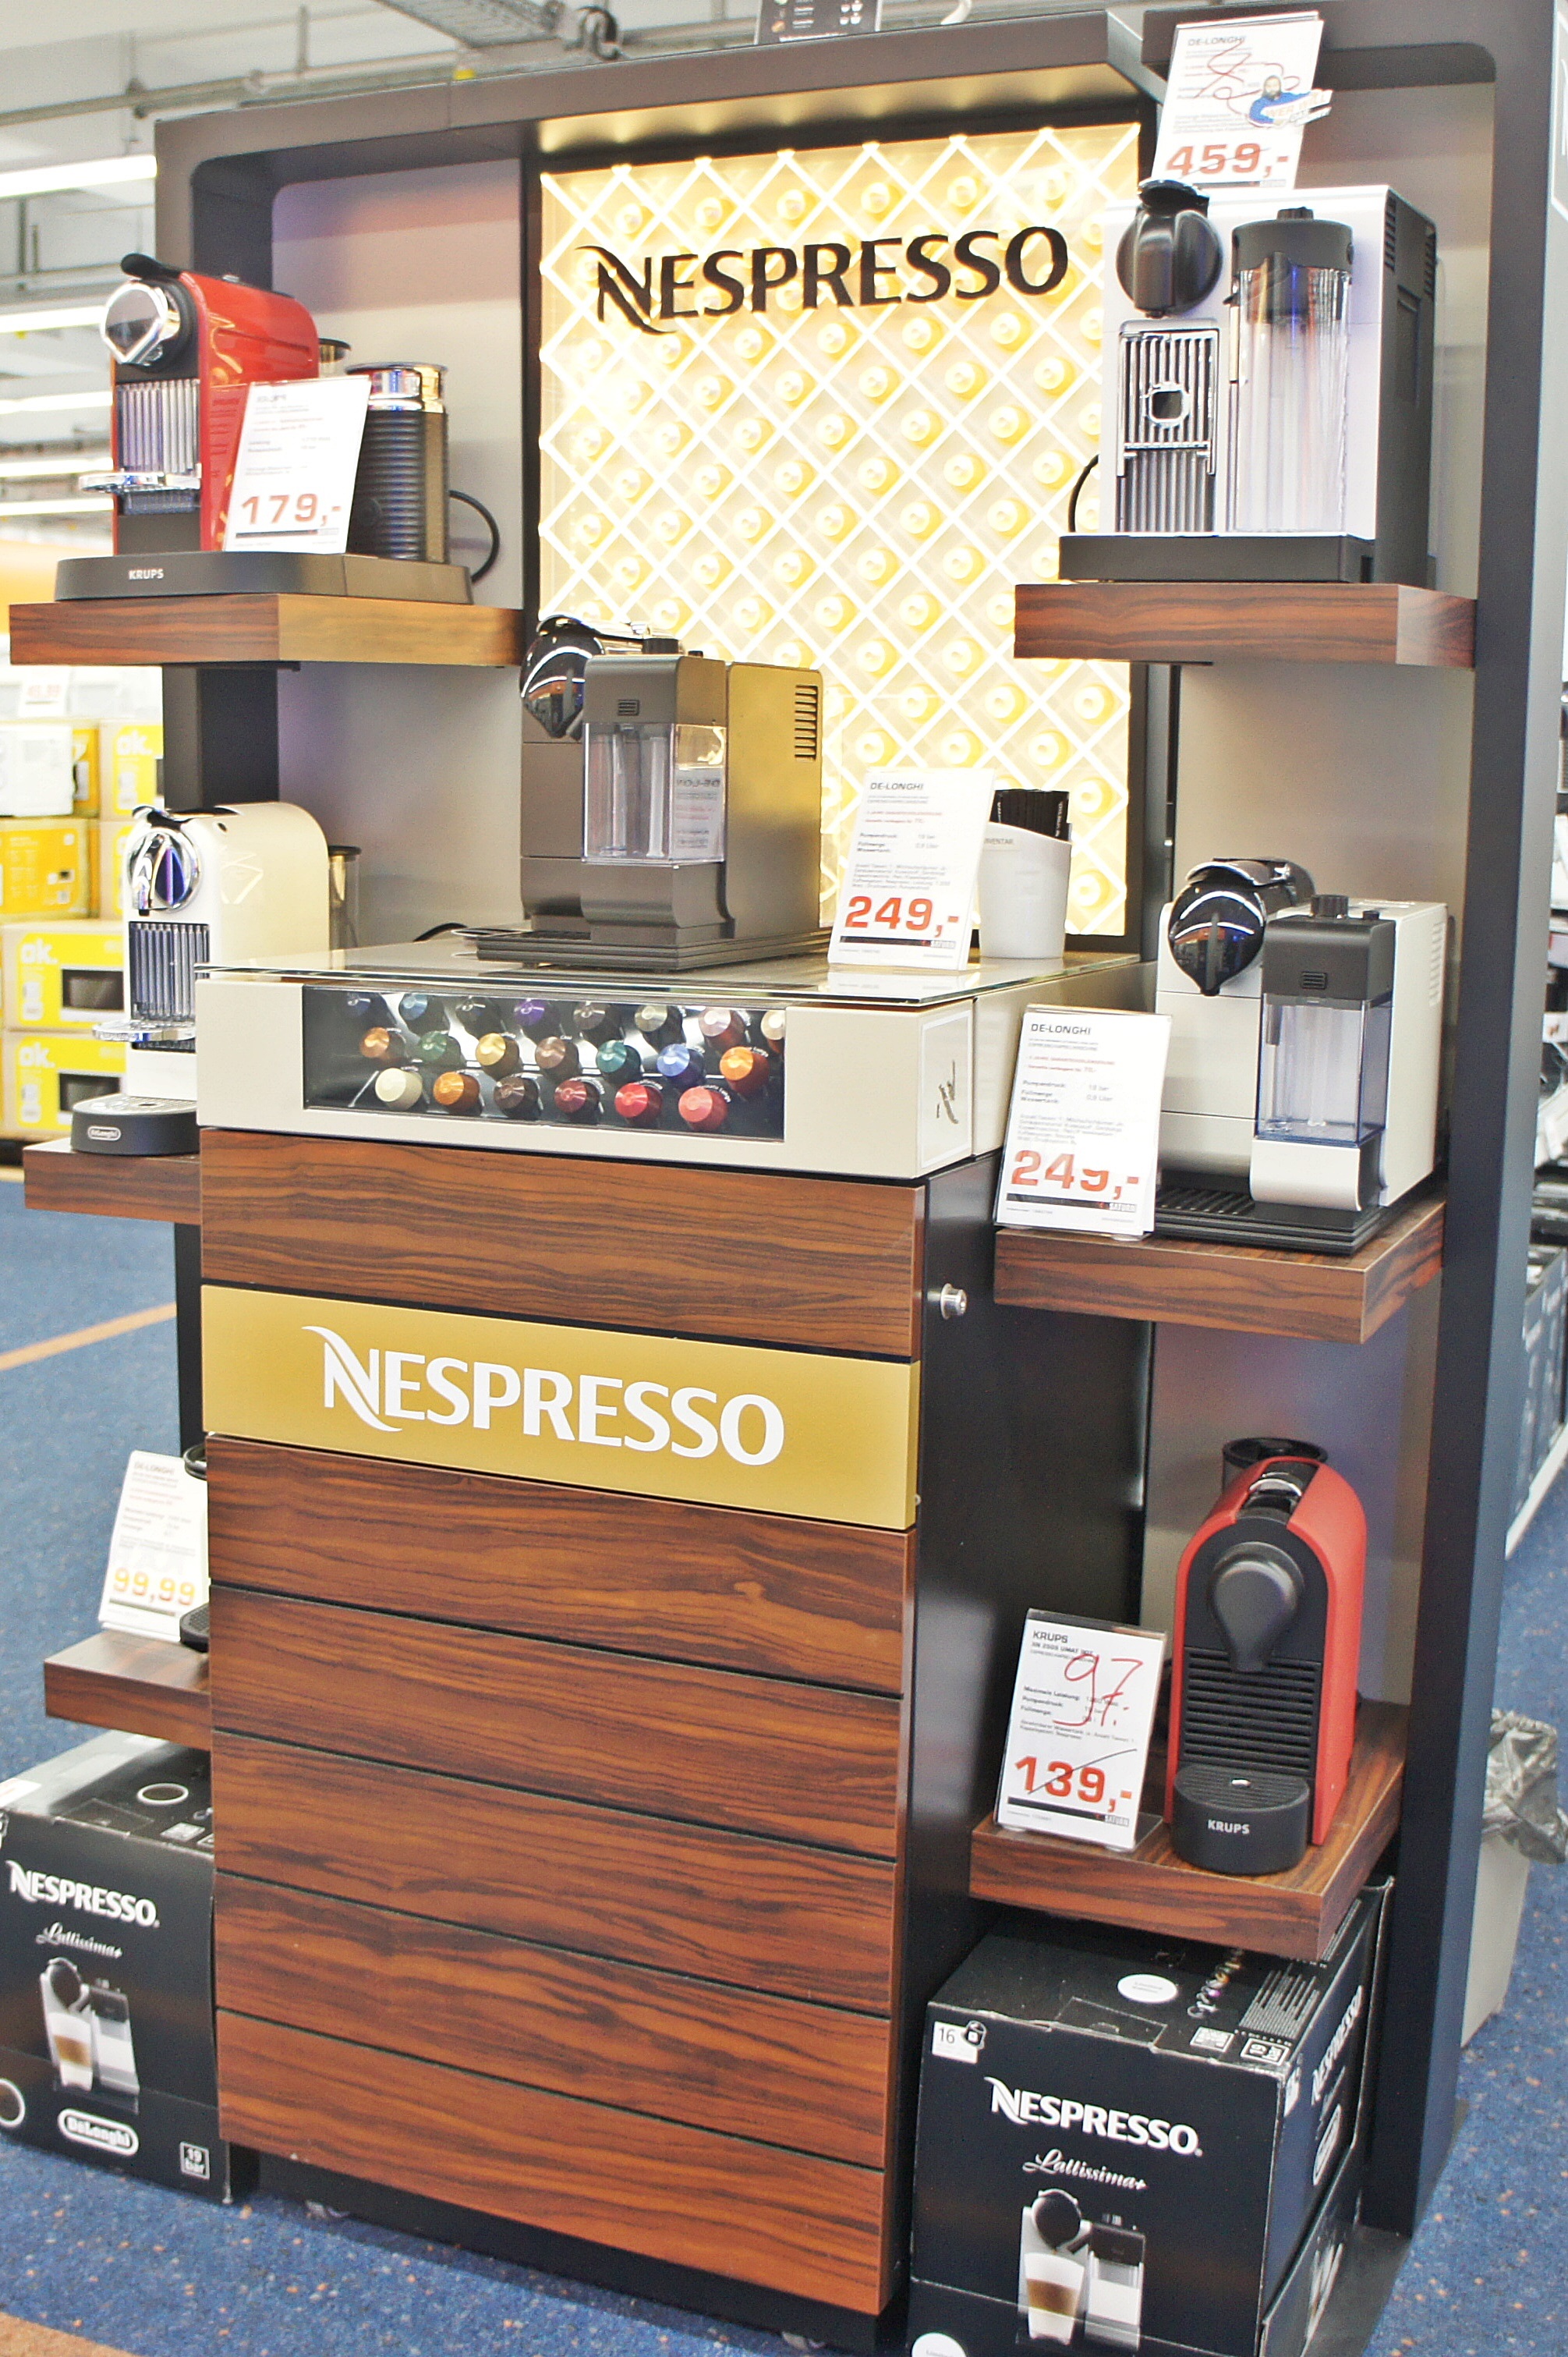
coffee, wood, machine, furniture, department store, man made object, machine tool, nespresso